History of the New England Patriots

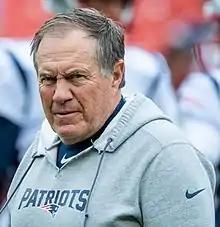
Longtime head coach Bill Belichick transformed the Patriots into a perennial Super Bowl contender.

Pete Carroll was fired as head coach in January 2000 and owner Robert Kraft attempted to hire Jets assistant head coach Bill Belichick for the Patriots' head coaching position. Belichick had been an assistant coach under Parcells with the Patriots in 1996, but followed Parcells to the Jets. After the 1999 season, Parcells resigned as head coach of the Jets and retired from NFL coaching. Belichick succeeded him as head coach, but resigned at a press conference the following day, citing the uncertainty over the Jets' ownership after the death of Leon Hess as his reason. The Jets denied Belichick permission to speak with other teams and the NFL upheld Belichick's contractual obligations to the Jets. Belichick filed an antitrust lawsuit against the NFL. After negotiations, the Patriots and Jets agreed to a compensation package that allowed Belichick to become the Patriots' head coach. The deal had the Patriots send their first round pick in the 2000 NFL draft and fourth and seventh round picks in the 2001 draft to the Jets, while receiving the Jets' fifth round selection in 2001 and seventh round pick in 2002.